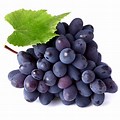
Label: Grapes